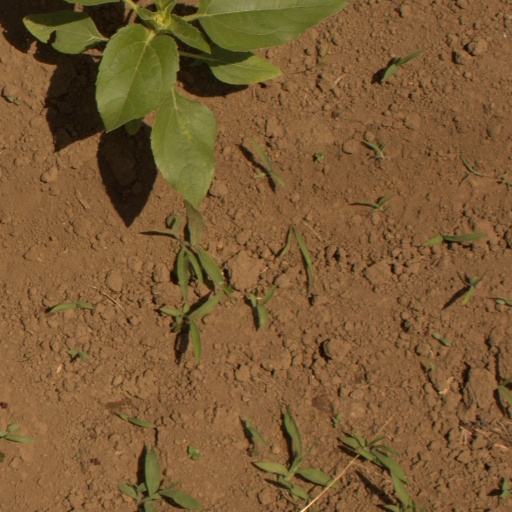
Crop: Jerusalem artichoke